Dornier Do 215

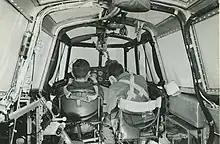
Aircraft cockpit

Of the versions of the Do 215 that existed, the A-1 bomber with DB 601 engines, and the B-0 and B-1 export machines were both re-equipped with FuG 10 navigation devices for the "Luftwaffe". The Do 215 B-5 was the first night fighter to be equipped with the FuG 202 Lichtenstein B/C navigation device. These aircraft saw action from January 1941 to May 1944 with I. and IV./NJG 1 and II./NJG 2.